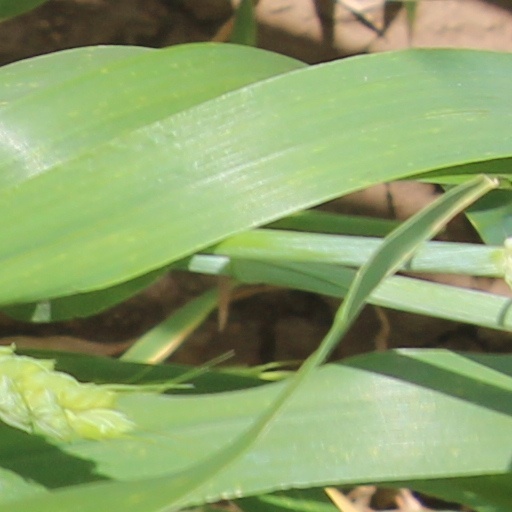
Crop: wheat